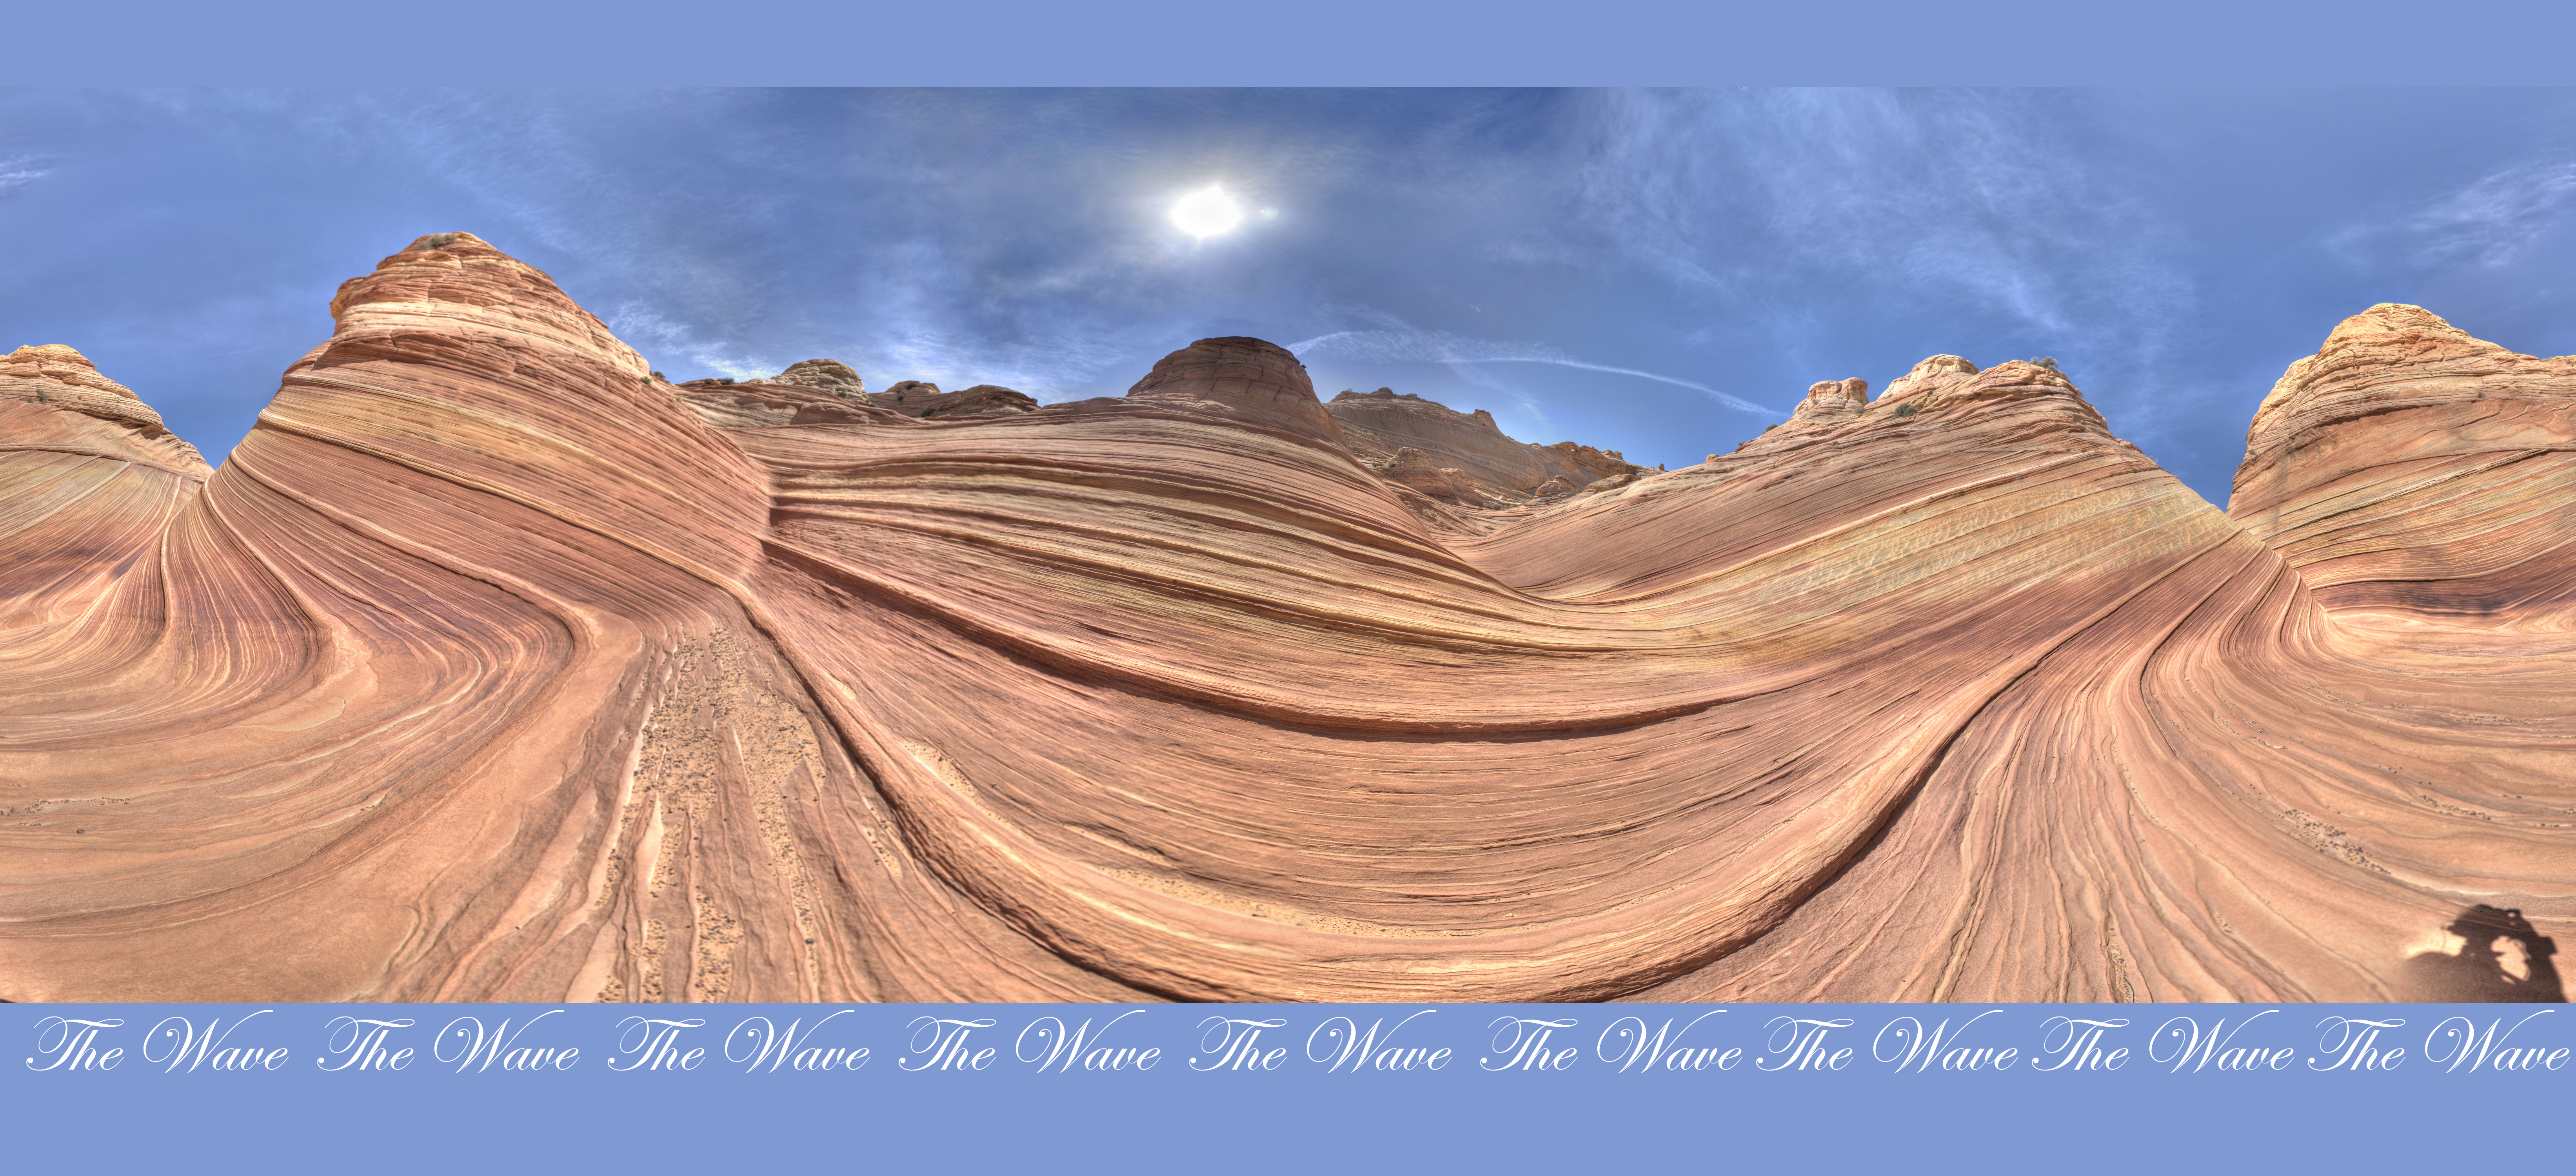
landscape, sand, rock, mountain, desert, valley, panorama, formation, canyon, material, geology, badlands, plateau, vr, wadi, virtualreality, 360panorama, thewave, landform, coyotebuttes, natural environment, geographical feature, aeolian landform